Sky position (RA, Dec in degrees): 318.297, 0.4862
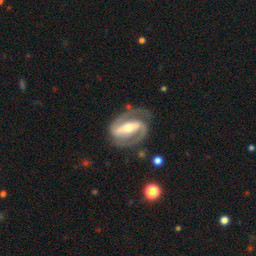
Galaxy morphology: Barred Spiral Galaxies